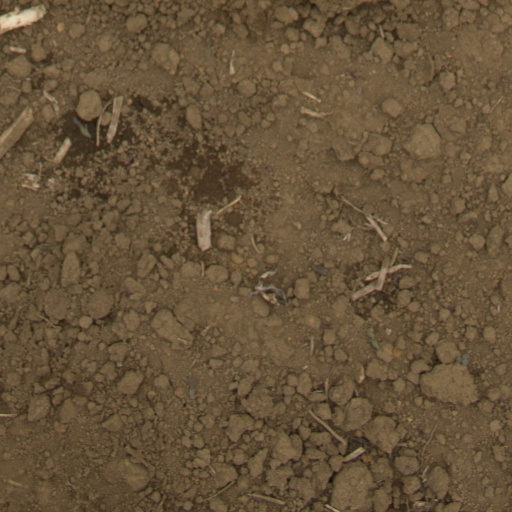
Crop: Jerusalem artichoke